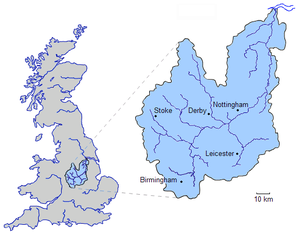
La Trent est l'un des principaux fleuves d'Angleterre.